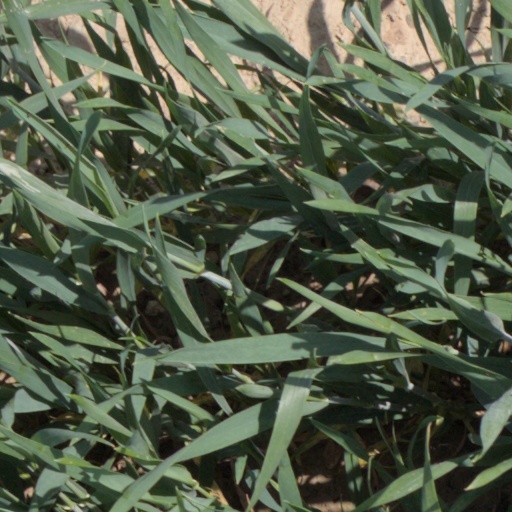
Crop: wheat